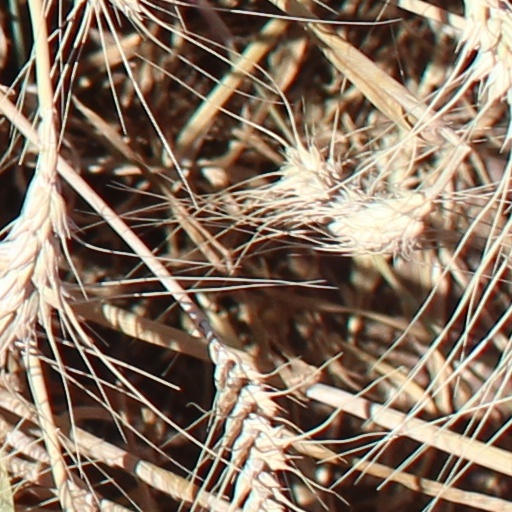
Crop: wheat